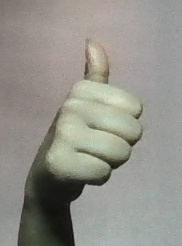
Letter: aleff